Norwood Park (London)

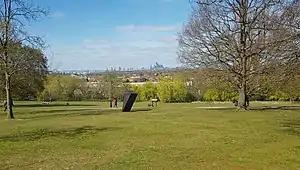
View of Norwood Park with the London skyline

In the 13th century, the Great North Wood, in addition to being a food source, was "a vital supplier of timber for the Royal Dockyards at Deptford". At one point the land was called Elder Hole Coppice (giving the name to nearby Elder Road). As the wood was gradually lost to city development in the early 19th Century, the remaining 33 acres of green space was finally bought from the then owners the Ecclesiastical Commissioners (paid for by Lambeth Council, London County Council and community donations) in 1903 to develop the park for local residents, officially opening 14 June 1911.